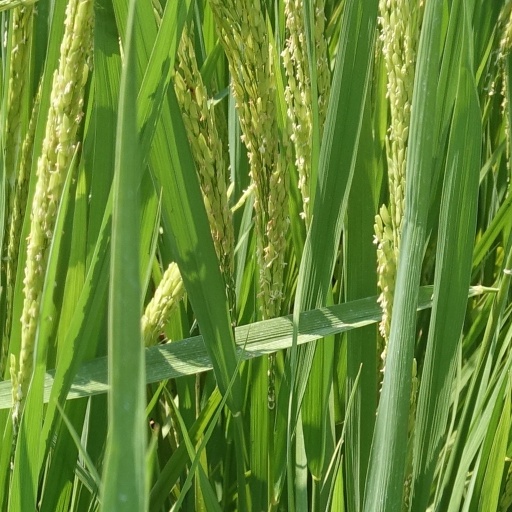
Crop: rice